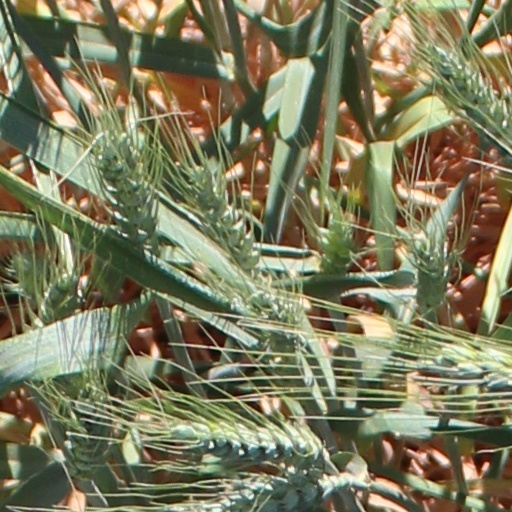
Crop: wheat